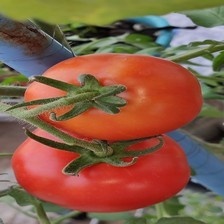
Label: tomato